Answer in natural language. Considering the relative positions, where is Doorway (highlighted by a red box) with respect to blue tartanpatterned dog bed (highlighted by a green box)? Choose between the following options: left or right
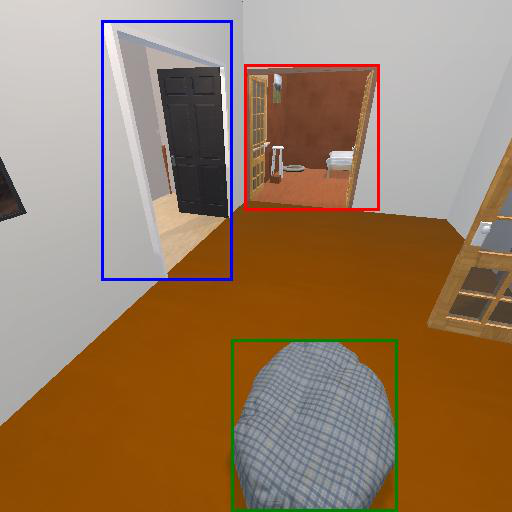
<answer>left</answer>